Describe the emotion expressed in this image:  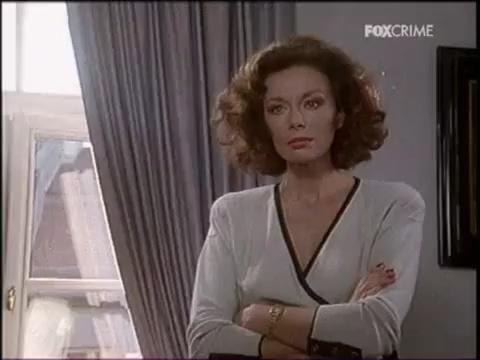
This person displays Suffering, valence and arousal with low intensity.